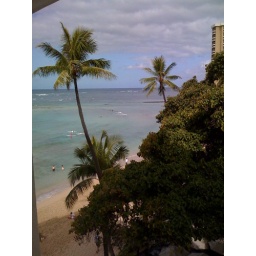
View from tiny window in hotel bathroom